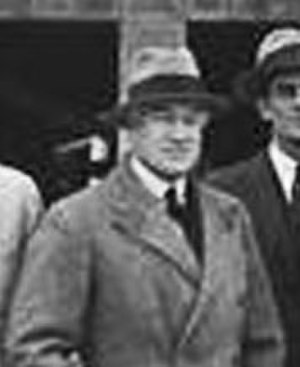
John Robert Chancellor
Sir John Robert Chancellor var en britisk militærmand og kolonipolitiker.